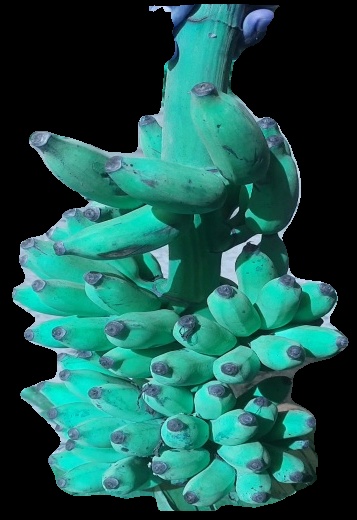
Variety: elakki-bale
Grade: grade3